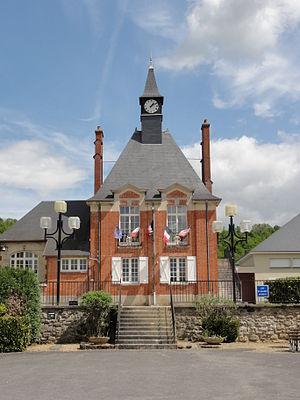
Lizy est une ancienne commune française, située dans le département de l'Aisne, en région Hauts-de-France.